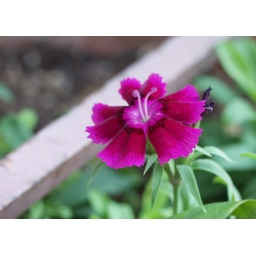
I found this small beauty in a flower pot outside Louie's 106 Grill &amp;amp; Tapas bar on 6th Street.